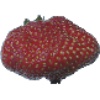
Label: strawberry_wedge